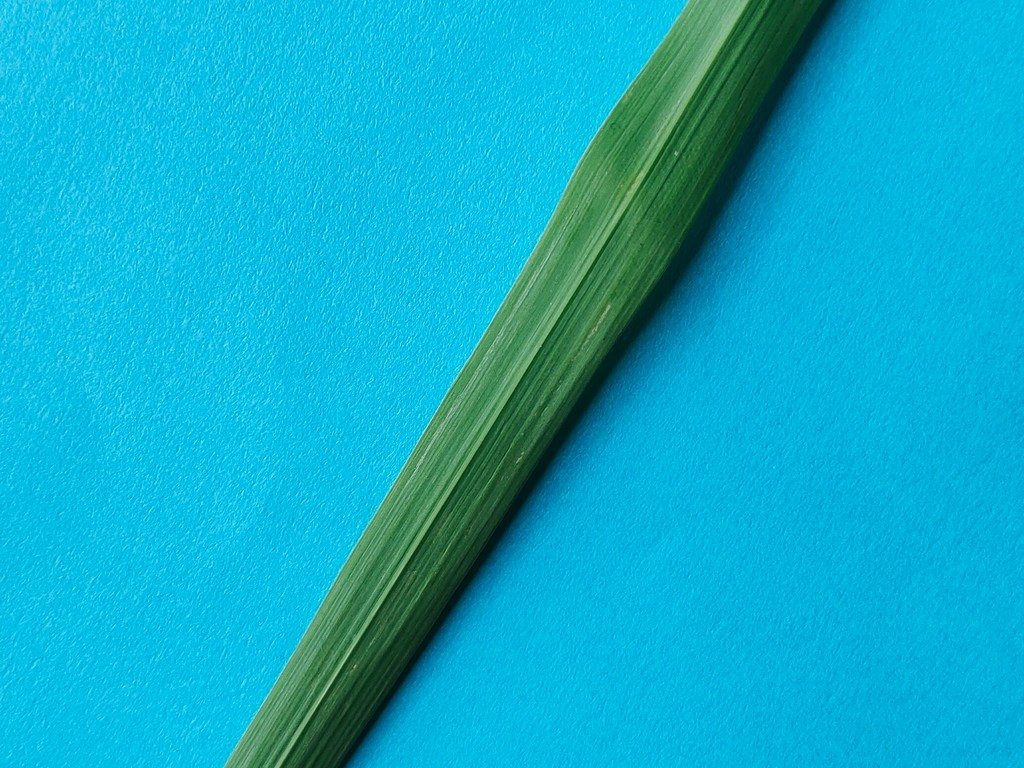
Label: Healthy